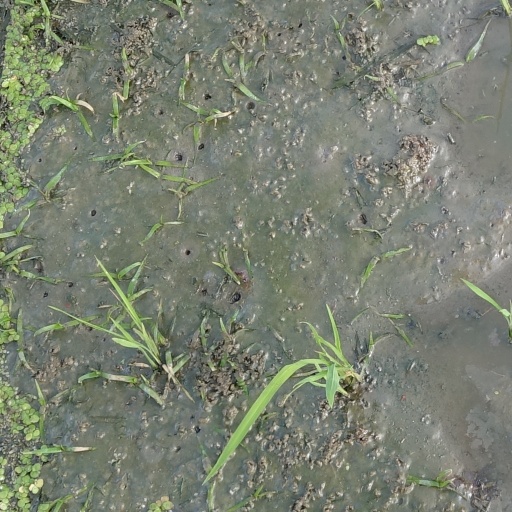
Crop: rice